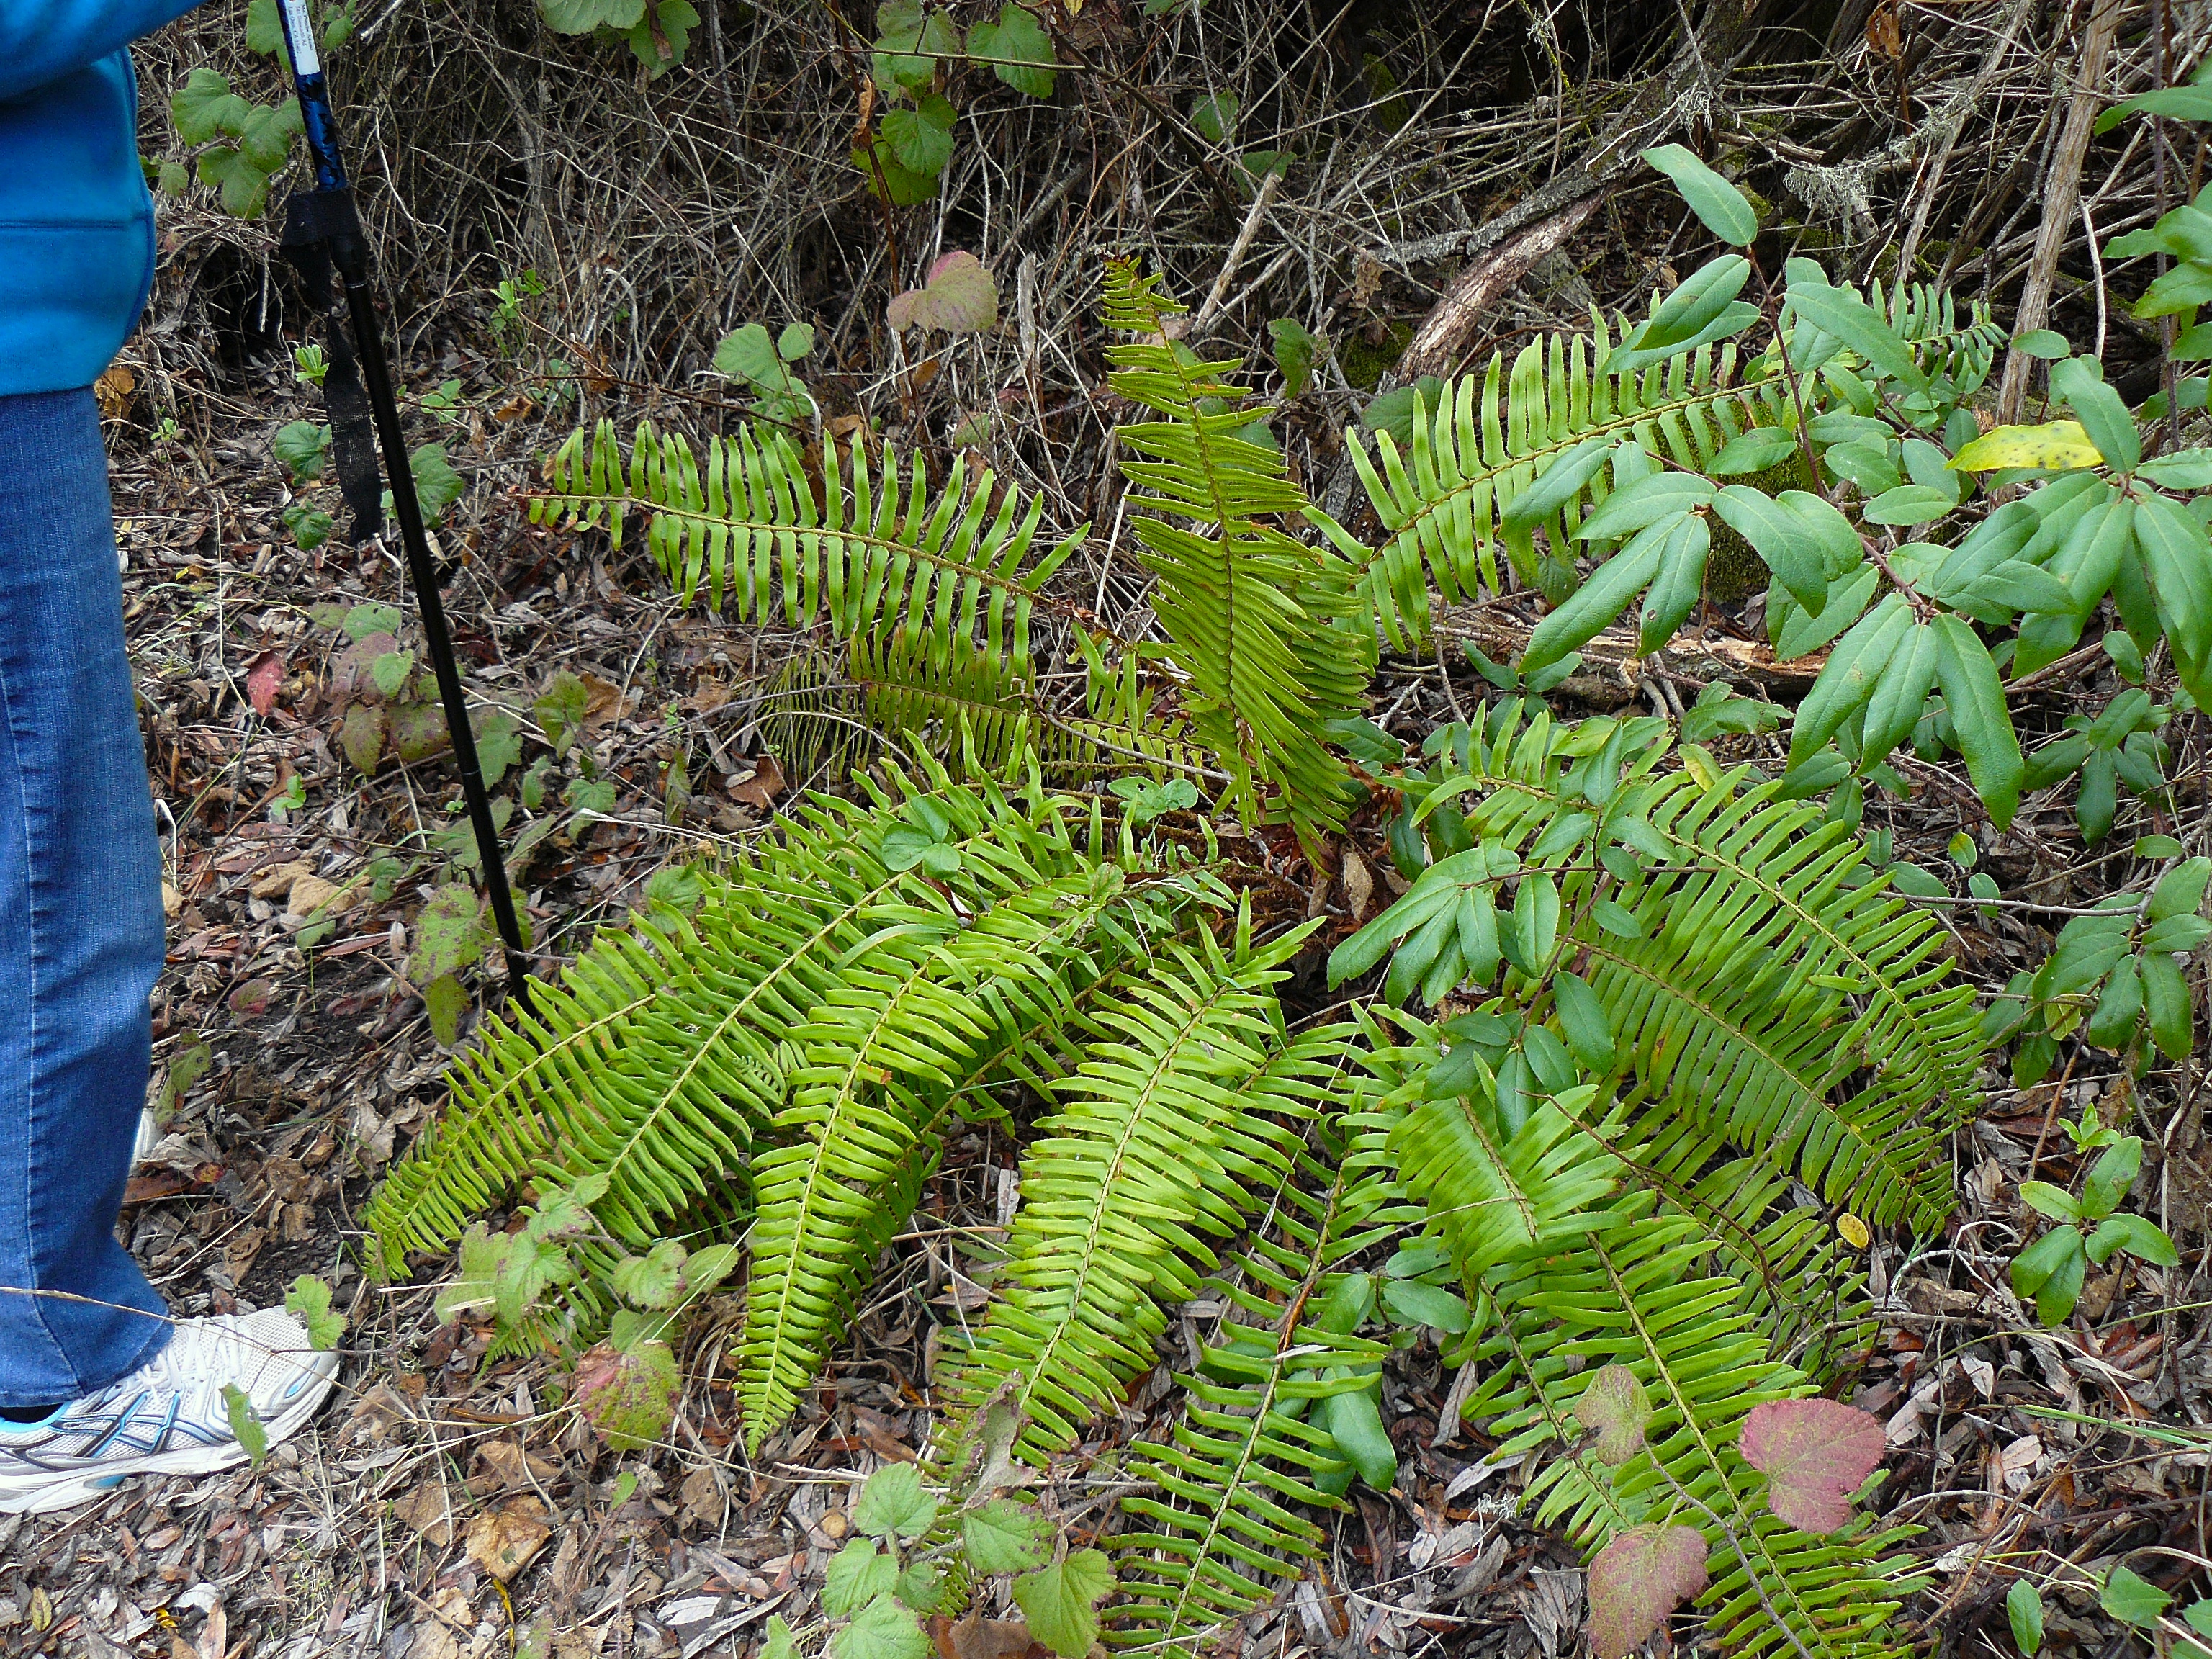
forest, plant, leaf, flower, jungle, botany, garden, flora, fern, vegetation, rainforest, ferns, woodland, ecosystem, californianativeplants, montanadeorostatepark, old growth forest, land plant, ferns and horsetails, arecales, vascular plant, ostrich fern